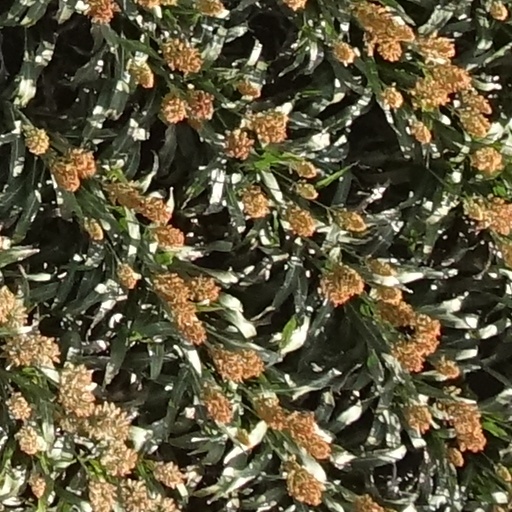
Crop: sorghum